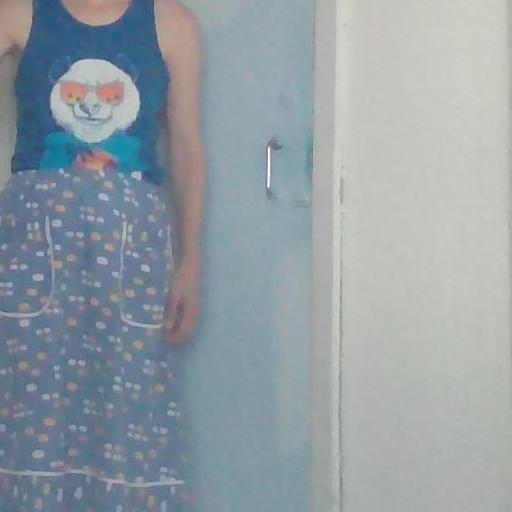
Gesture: no_gesture